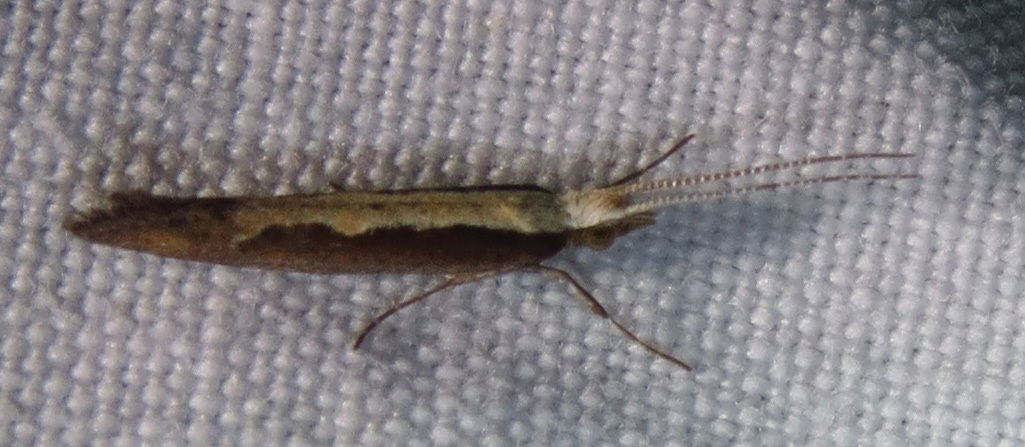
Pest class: diamondback_moth